Lindisfarne (band)

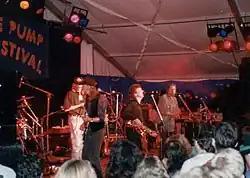
Lindisfarne at a festival in 1991

In 1990, Lindisfarne introduced themselves to a younger generation with the duet "Fog on the Tyne Revisited", accompanied by footballer Paul Gascoigne, which reached No. 2 in the UK singles chart. Around this time, Jackson left the band and Craggs took over his lead vocals, adding piano accordion and tin whistle, as the band gradually rediscovered its acoustic roots. Clements started to play slide guitar and mandolin, his former role as bassist being filled by Steve Cunningham and, later, Ian Thomson. Hull's son-in-law Dave Hull-Denholm joined in 1994 to replace Cowe, who left shortly after the recording of the album "Elvis Lives on the Moon" and emigrated to Toronto, Canada, where he ran a brewery. He rejoined them briefly on stage for occasional dates on a subsequent American tour. He died in September 2015 from oesophageal cancer.